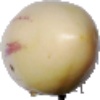
Label: pepino